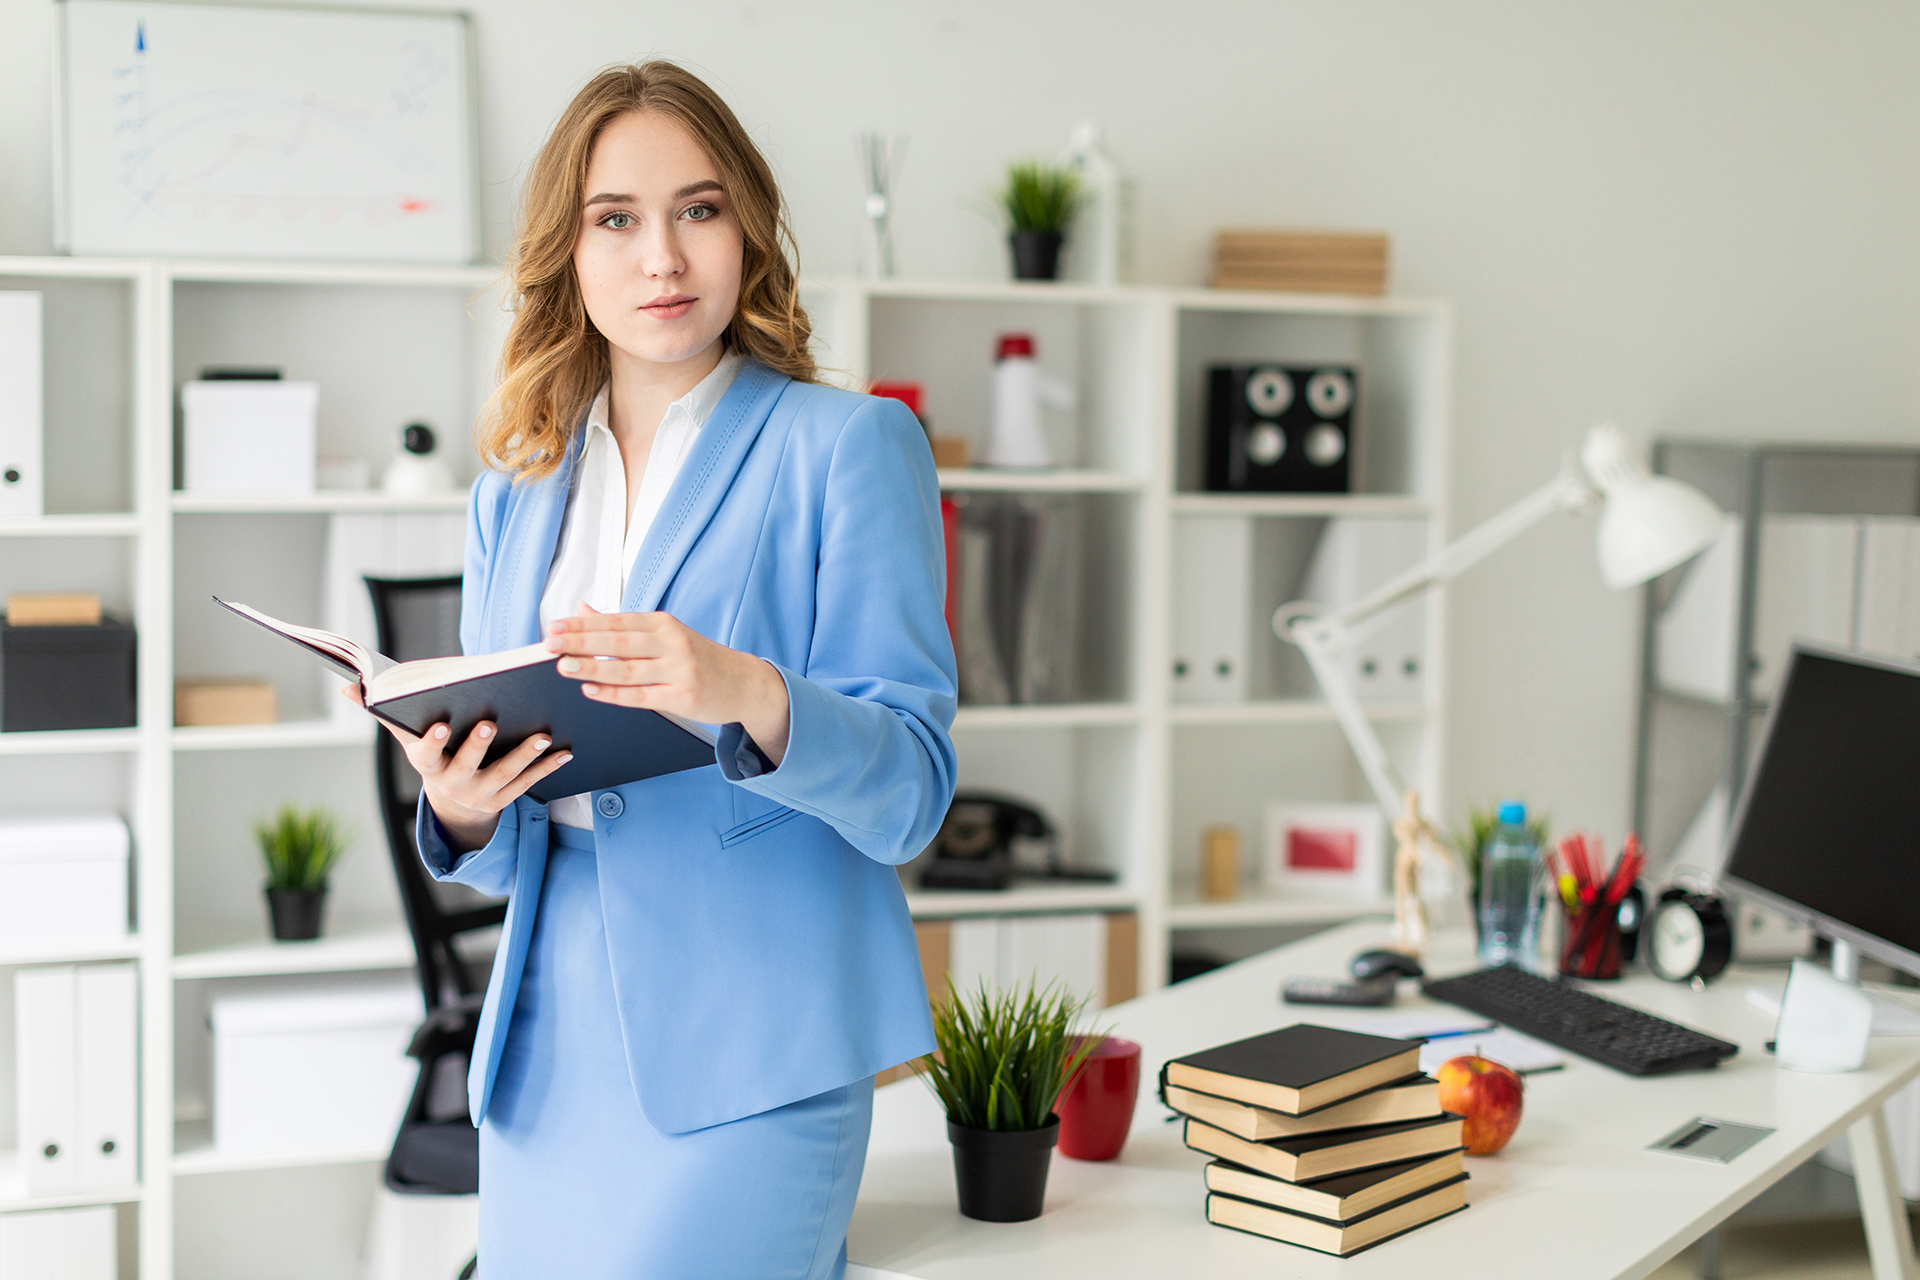
girl, young, business, businesswoman, office, book, read, stand, sit, recline, outdoor, document, desk, lawyer, economist, financier, consultant, manager, secretary, director, assistant, designer, engineer, work, account, debit, credit, planning, blue, jacket, blouse, documentation, insurance, head, concept, copyspace, isolated, lifestyle, elegantly structured, free, beautiful, charming, cute, single, global, stylish, hair, money, cooperation, employee, furniture, product, shoulder, outerwear, sitting, job, white collar worker, table, interior design